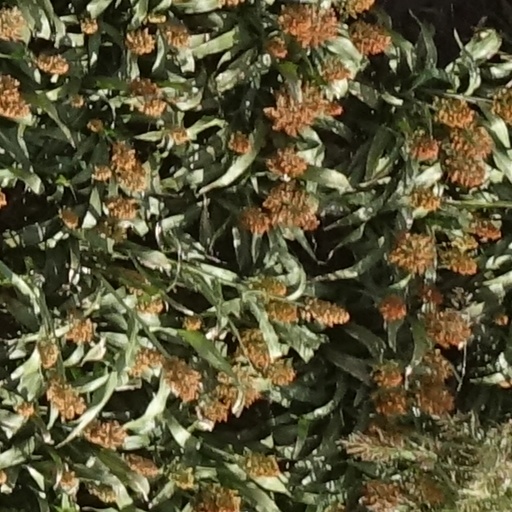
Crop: sorghum